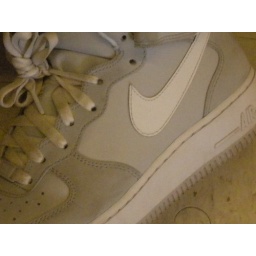
this sneaker is monochromatic because the shoe is gray and it has different colors of gray in this soe.